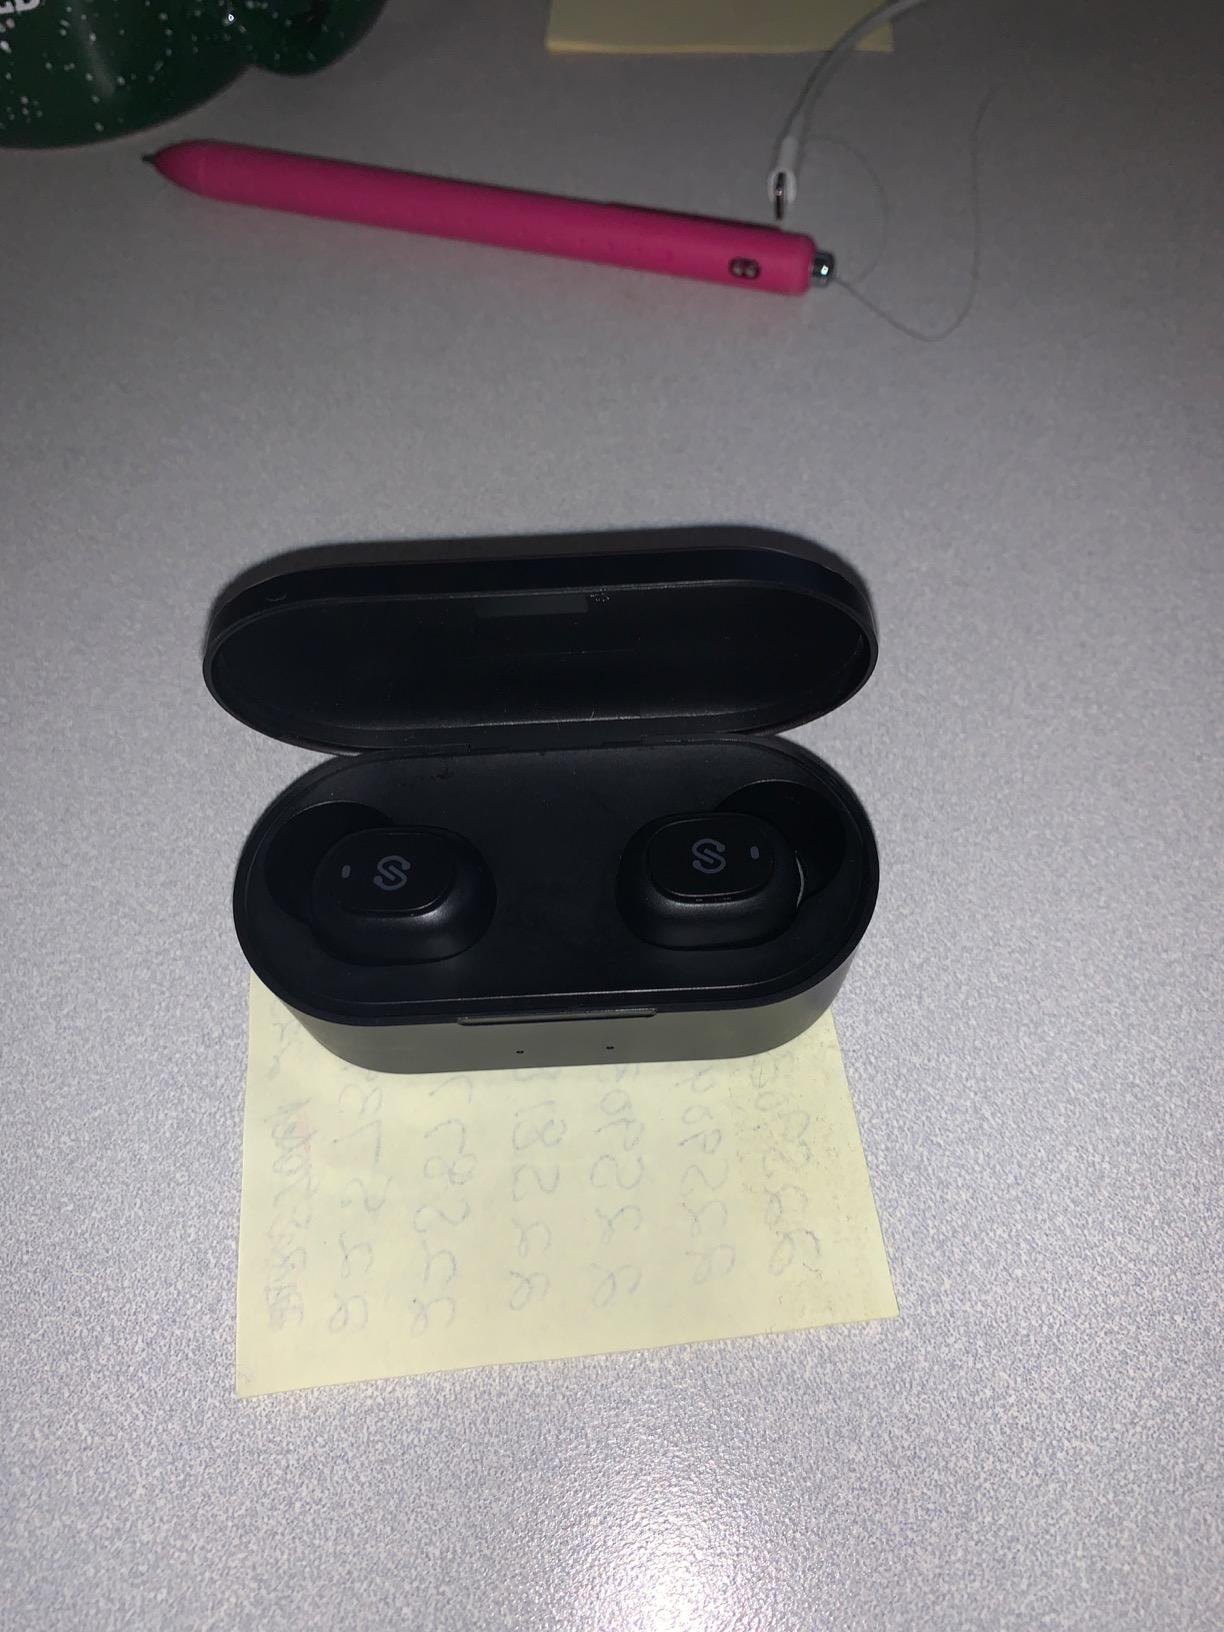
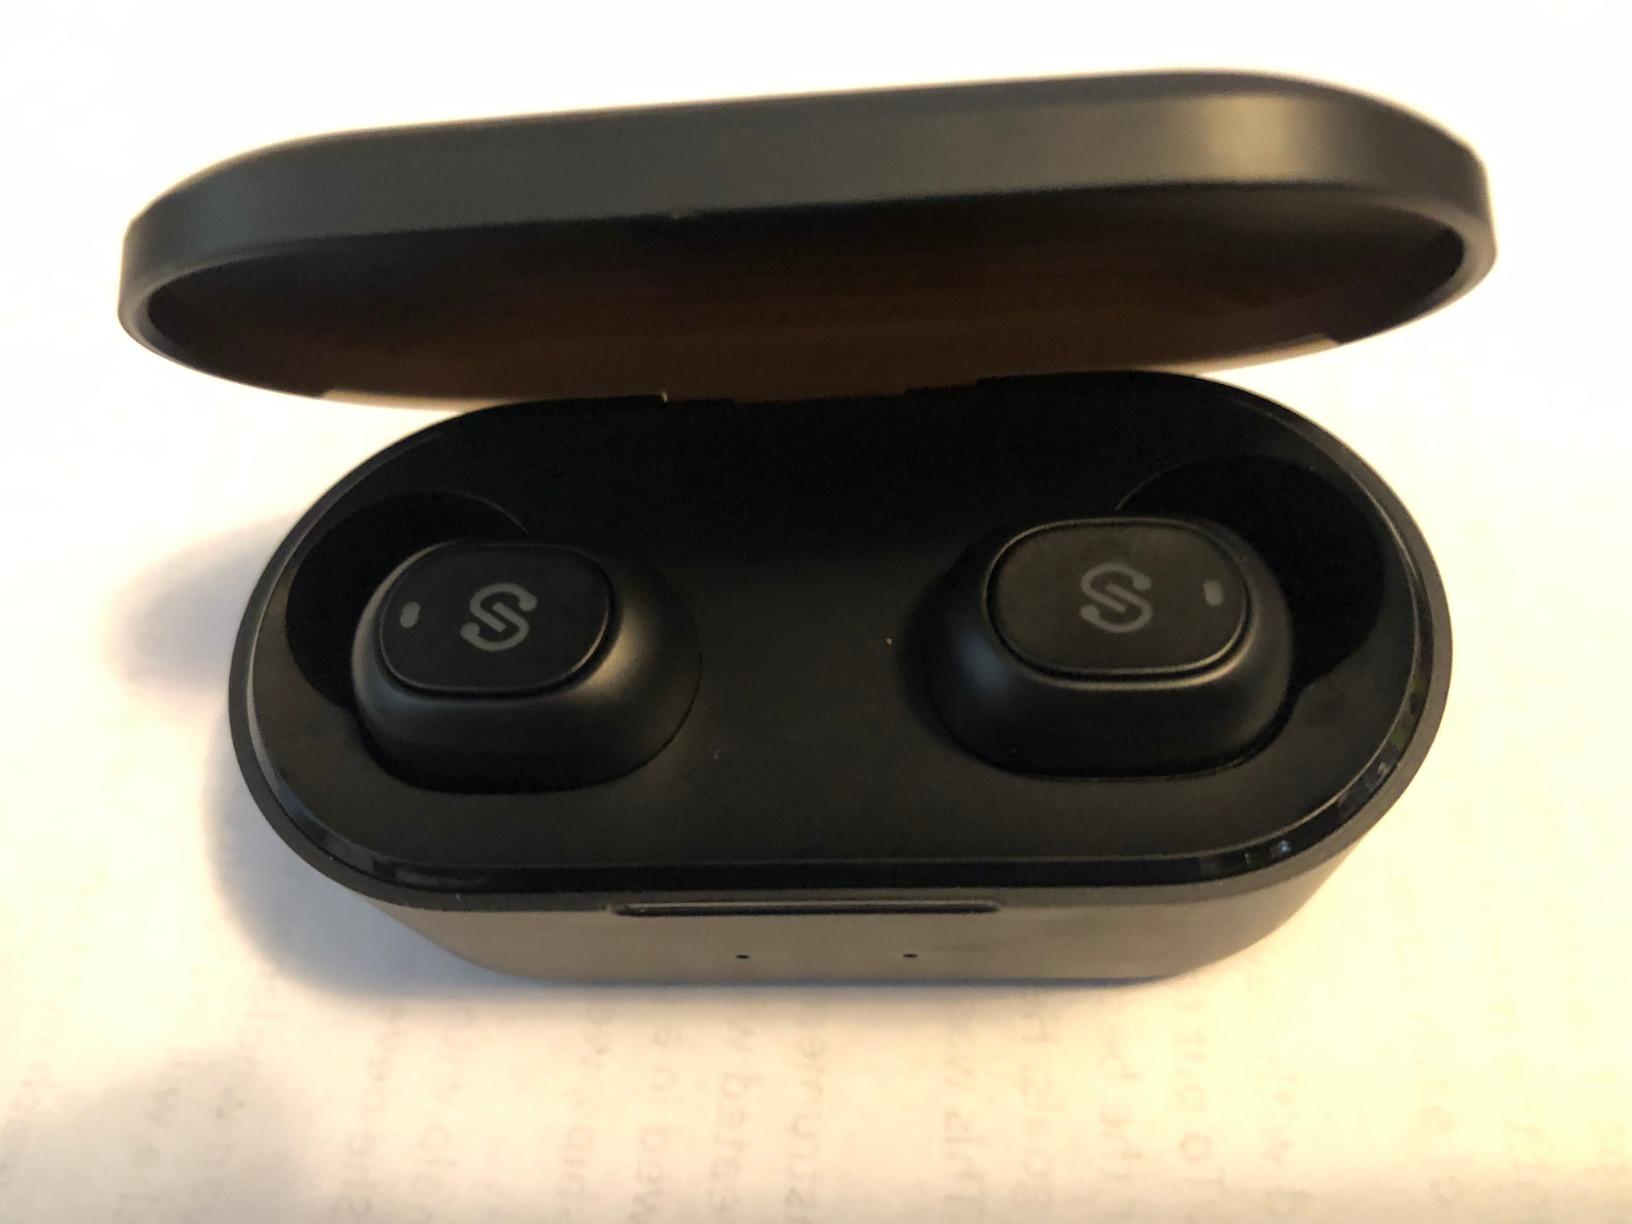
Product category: earbuds
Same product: yes